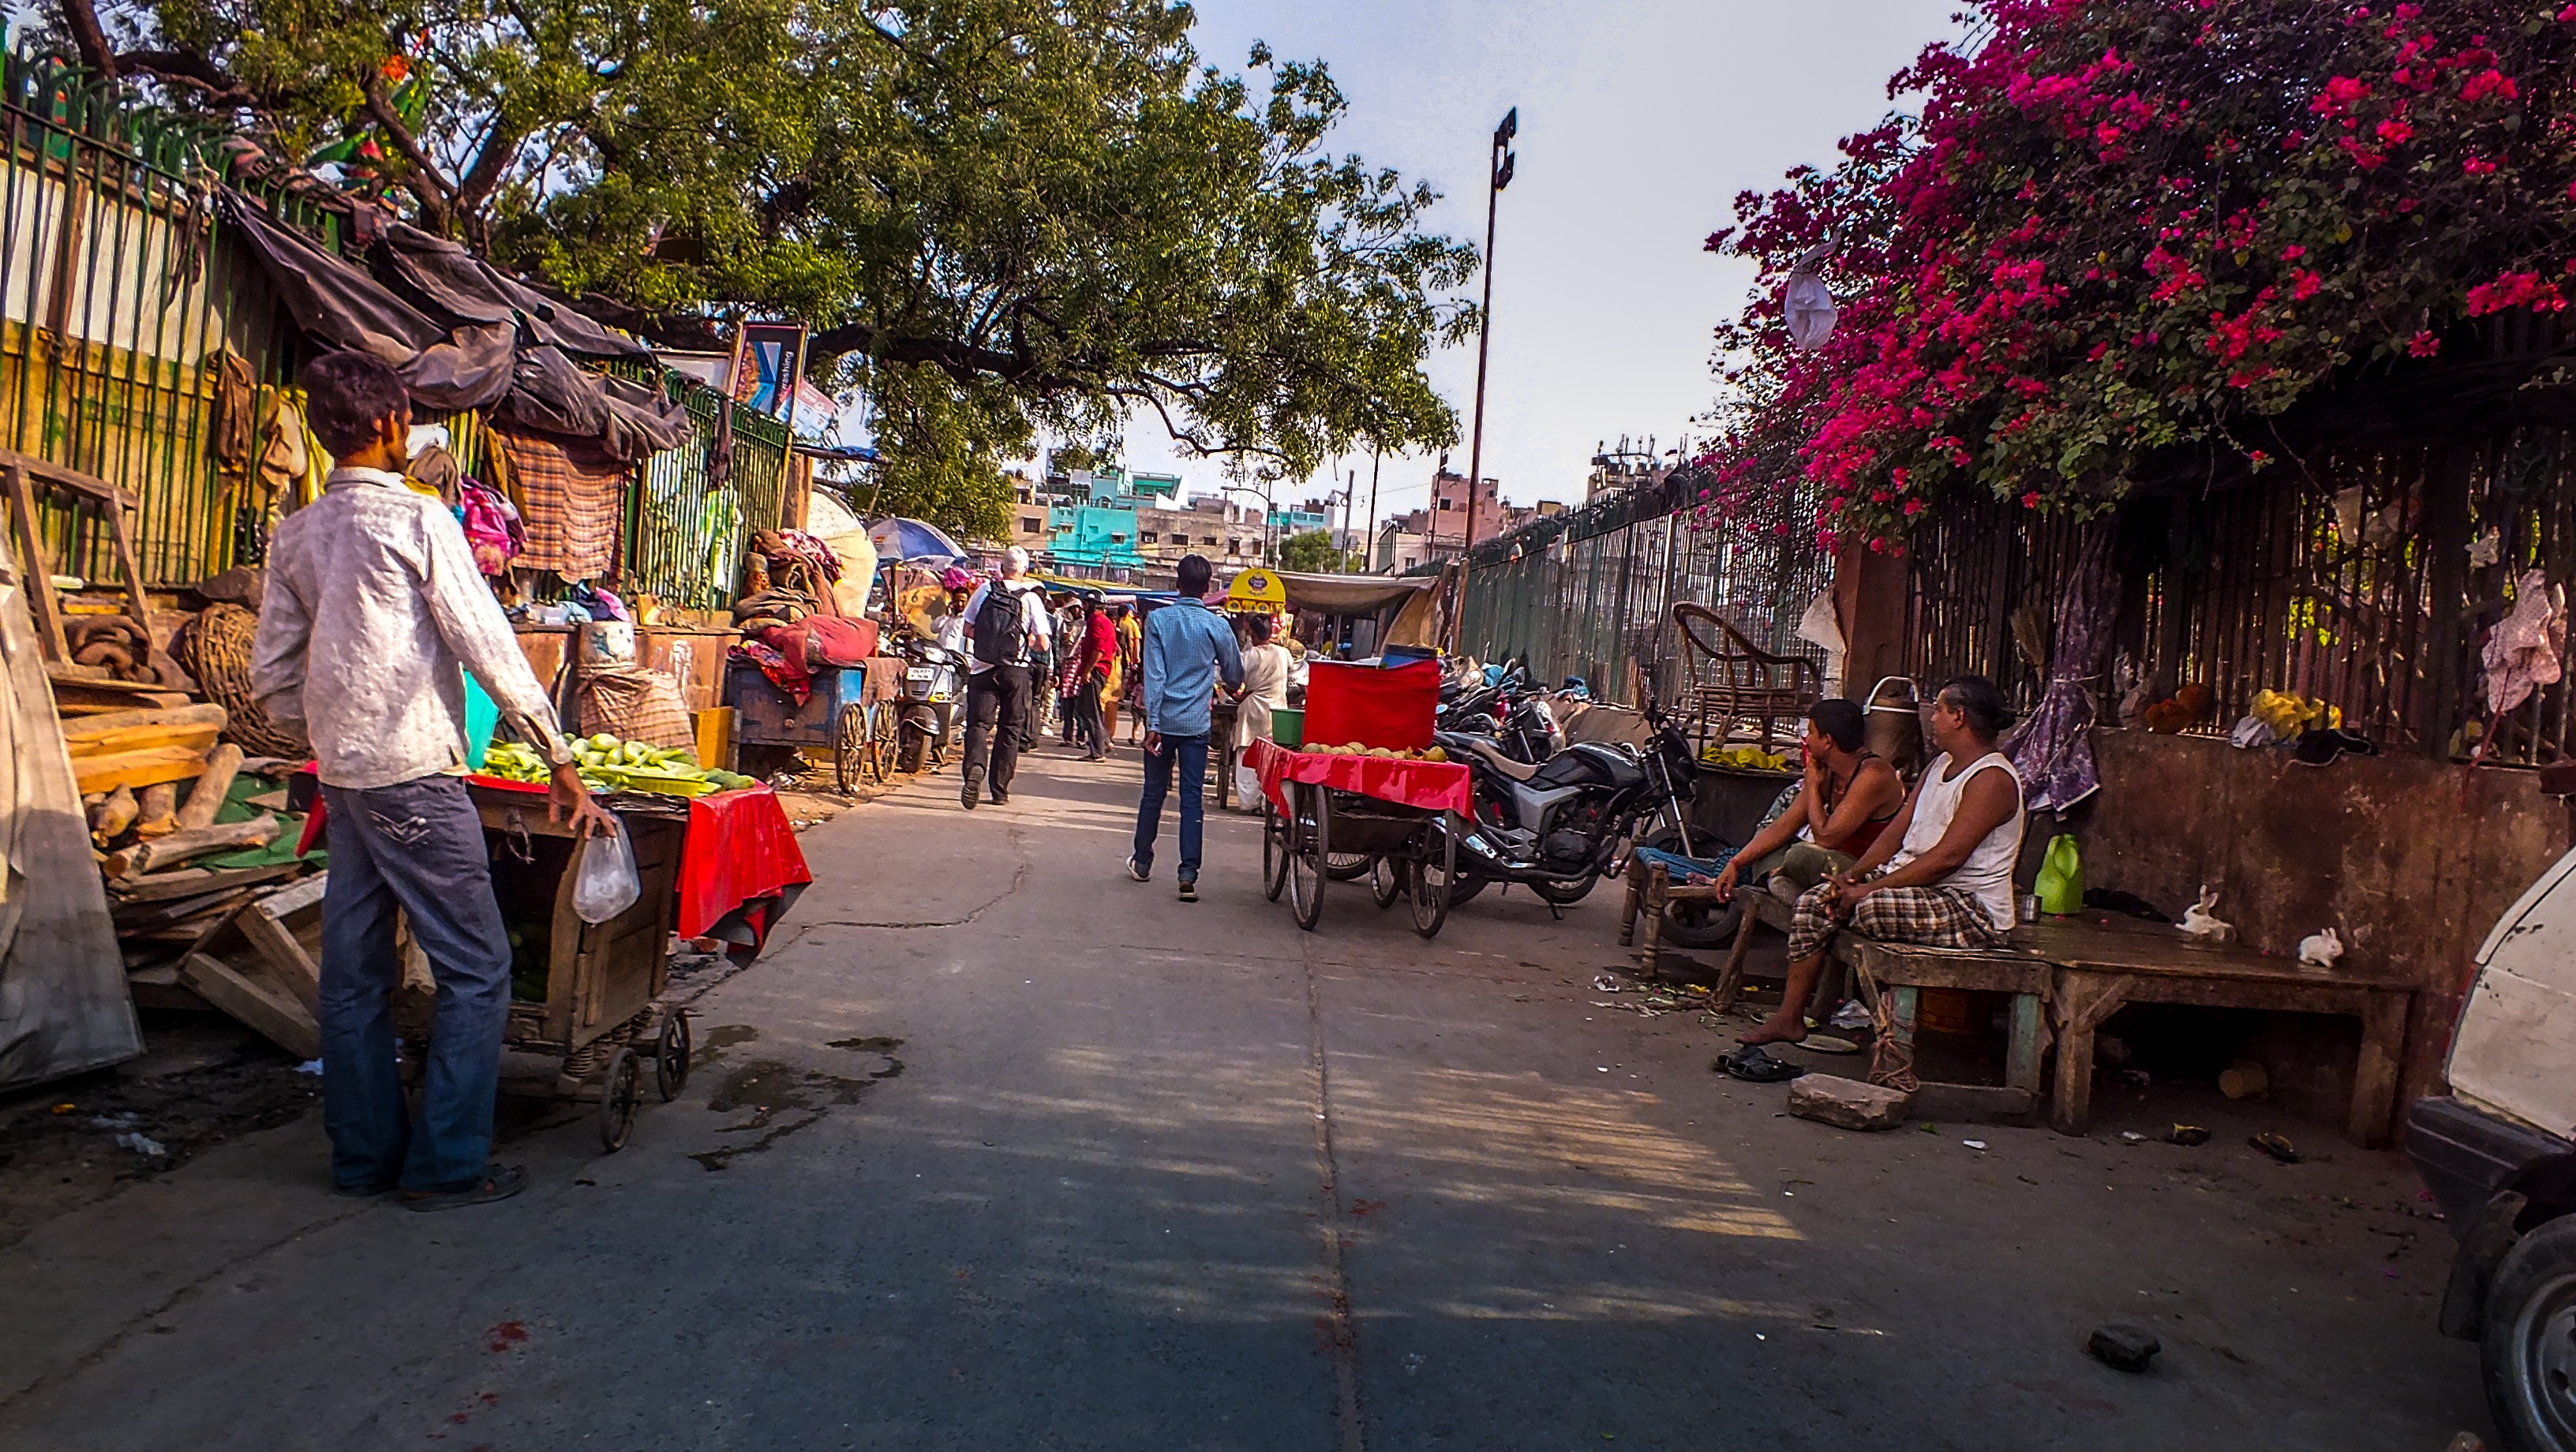
people, road, street, old, city, crowd, travel, journey, asia, bazaar, market, tourism, streets, festival, infrastructure, new, india, delhi, human settlement